The Wishing Tree (1976 film)

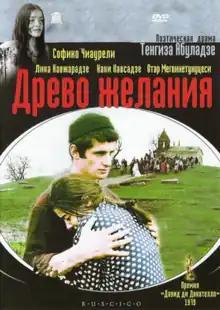

The Wishing Tree is a 1976 Georgian drama film directed by Tengiz Abuladze. It won the Lenin Prize, the All-Union Film Festival main prize and other prizes. The film is based on Giorgi Leonidze's short stories.